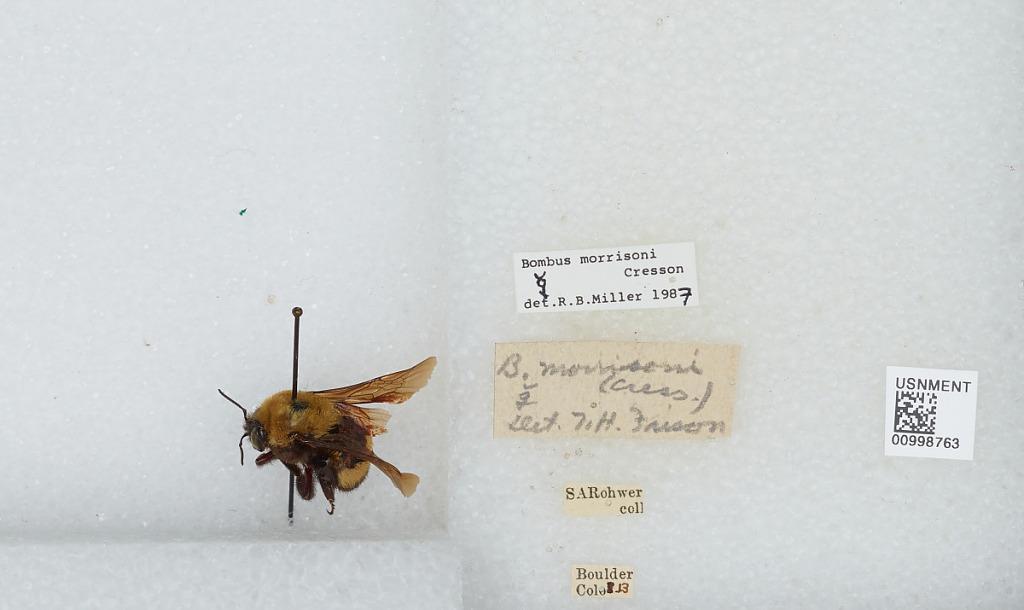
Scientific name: Bombus (Cullumanobombus) rufocinctus Cresson
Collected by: S. Rohwer
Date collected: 1913-8-
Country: United States
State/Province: Colorado
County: Boulder
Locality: Boulder
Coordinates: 40.015, -105.27
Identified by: Miller, R. B.